Kyoei Toshi

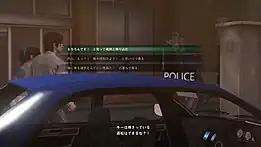
An in-game screenshot of Ken and Yuki speaking with a Riot Police Unit officer, who tells them to use the blue sedan in front of them to escape a Legion swarm; the player can choose whether or not Ken and Yuki will use the sedan.

The game is set in the fictional Ichi City in Japan, which is attacked by mysterious giant monsters called "kyoei" ("giant shadows"). The player can choose between two player characters—a man named Ken Misaki or a woman named Miharu Matsuhara (the character may be renamed)—with the objective being to try to escape Ichi City with their partner Yuki. After witnessing a deal between "yakuza", they must also escape a hitman who pursues them across the city. During their escape, the player learns more about Yuki's past and her connection to the "kyoei".